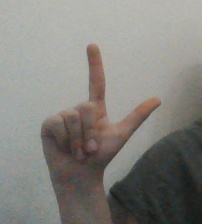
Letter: laam